Mirage (1965 film)

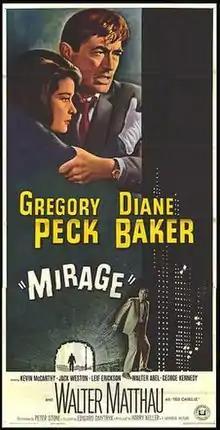
Theatrical release poster

Mirage is a 1965 American neo noir thriller film starring Gregory Peck and Diane Baker, and released by Universal Pictures. Directed by Edward Dmytryk from a screenplay by Peter Stone, it is based on the 1952 novel "Fallen Angel", written by Howard Fast under the pseudonym Walter Ericson; the novel is not credited by title onscreen. Walter Matthau, George Kennedy, Leif Erickson and Kevin McCarthy appear in support.